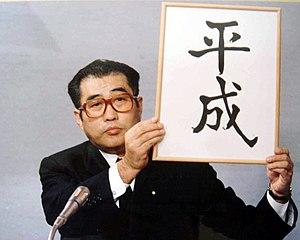
L'ère Heisei est une ère du Japon. Elle a commencé le 8 janvier 1989, avec le début du règne de l'empereur Akihito le lendemain de la mort de son père et prédécesseur l'empereur Hirohito. Ainsi, 2018 correspond à l'an 30 de l'ère Heisei. Elle a succédé à l'ère Shōwa et précède l'ère Reiwa, qui commence en 2019 avec l'abdication de Akihito le 1ᵉʳ mai 2019.